Christian views on lying

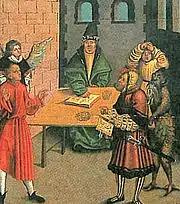
"You shall not bear false witness against your neighbor", Lucas Cranach the elder

Lying is strongly discouraged and forbidden by most interpretations of Christianity. Arguments for this are based on various biblical passages, especially "Thou shalt not bear false witness against thy neighbour", one of the Ten Commandments. Christian theologians disagree as to the exact definition of "lie" and whether it is ever acceptable.